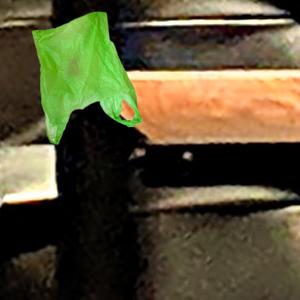
Label: plasticbags